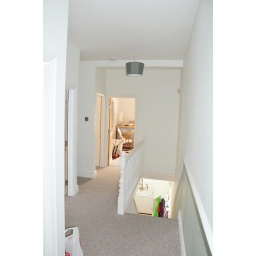
Re-modelling the first floor layout resulted in an additional study room as well as logical and efficient bedroom and circulation spaces.